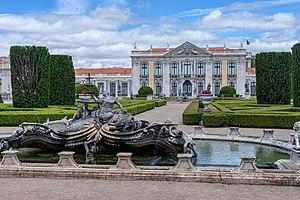
Palais royal de Queluz - Vue générale
Le palais royal de Queluz est un château portugais du XVIIIᵉ siècle situé à Queluz, une freguesia de la municipalité de Sintra, dans le district de Lisbonne. Parmi les derniers grands bâtiments rococo construits en Europe, le palais a été conçu comme lieu de villégiature estivale pour Pierre III de Bragance, roi consort et futur mari de la reine Marie Iʳᵉ, sa nièce.
Cet article recense les monuments nationaux du district de Lisbonne, au Portugal.